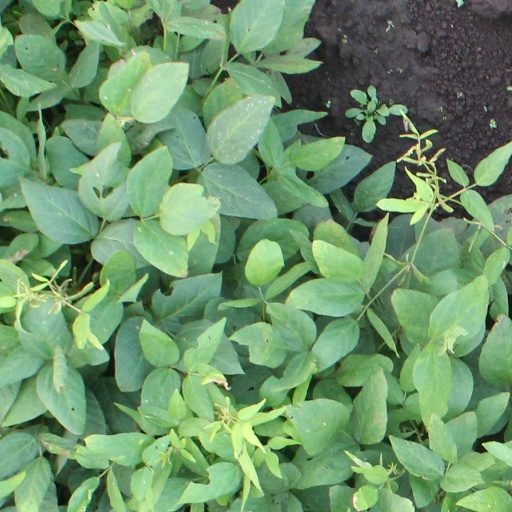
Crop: soybean